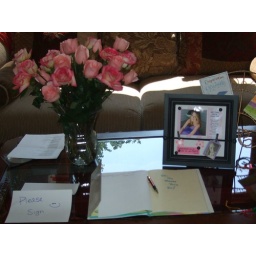
sign in table